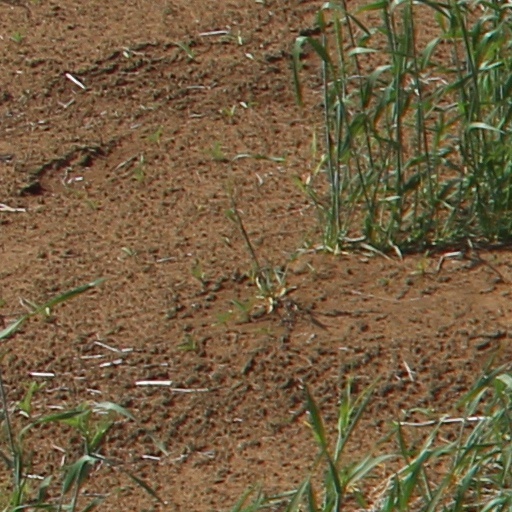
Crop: wheat